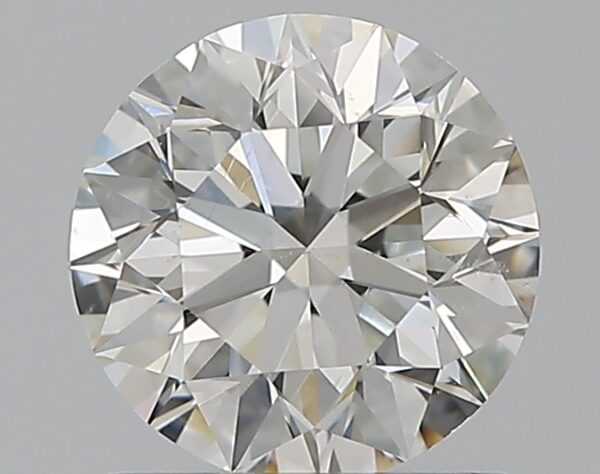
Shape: round
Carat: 1
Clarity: SI1
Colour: G
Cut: EX
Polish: EX
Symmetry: EX
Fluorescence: F
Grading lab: GIA
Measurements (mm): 6.3 x 6.35 x 4.02